Billboard Year-End Hot 100 singles of 1994

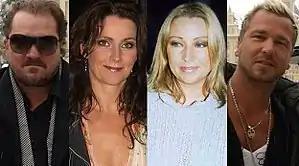
Ace of Base's album "The Sign" had three songs in the top ten: "The Sign", "All That She Wants", and "Don't Turn Around". The last time an album had such a strong showing was in 1978, when Bee Gees recordings from the "Saturday Night Fever" soundtrack were in positions 2, 4, and 6.

This is a list of "Billboard" magazine's Top Hot 100 songs of 1994.